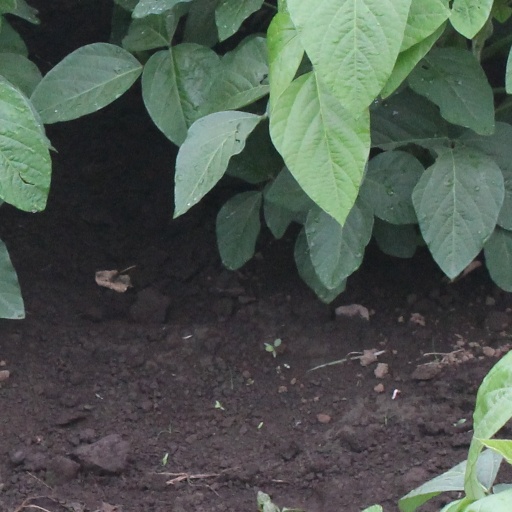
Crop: soybean